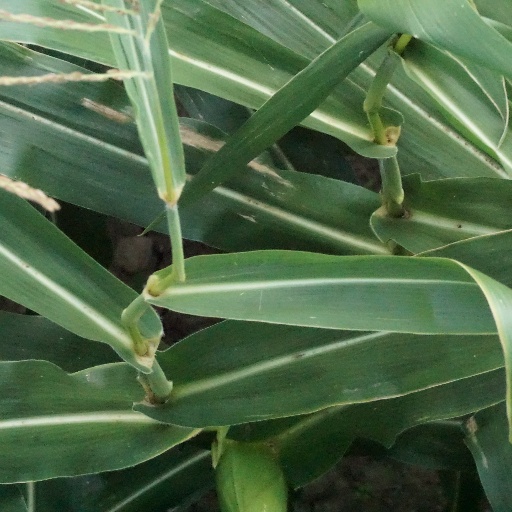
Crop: maize; corn